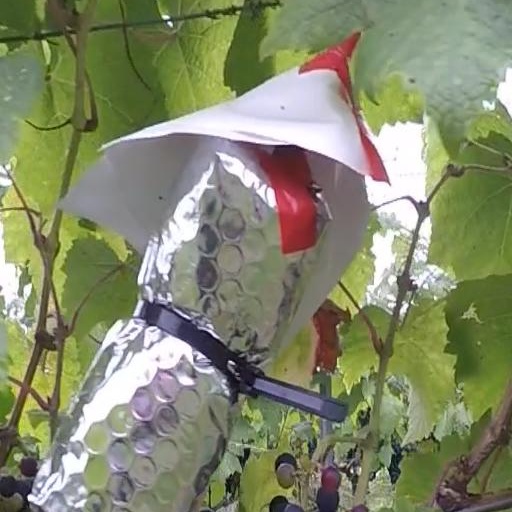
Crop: grape